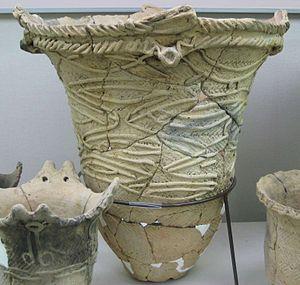
Sannai Maruyama est un des sites archéologiques majeurs de la civilisation Jōmon. Il est situé dans la ville d'Aomori, au nord de l'île de Honshū, au Japon. Les premiers textes relatant son existence datent de l'époque d'Edo, tandis que les premières fouilles commencèrent en 1953. La période la plus active sur ce site semble être du XXXIXᵉ au XXIIIᵉ siècle av. J.-C. durant le Jōmon Ancien et Moyen. Le site correspondait à une petite colline en bord de mer. Les graines et pollens retrouvés suggèrent que l'environnement général était boisé, notamment en châtaigniers, et qu'une rivière coulait au pied du site. Le climat était tempéré, mais relativement plus chaud qu'aujourd'hui.